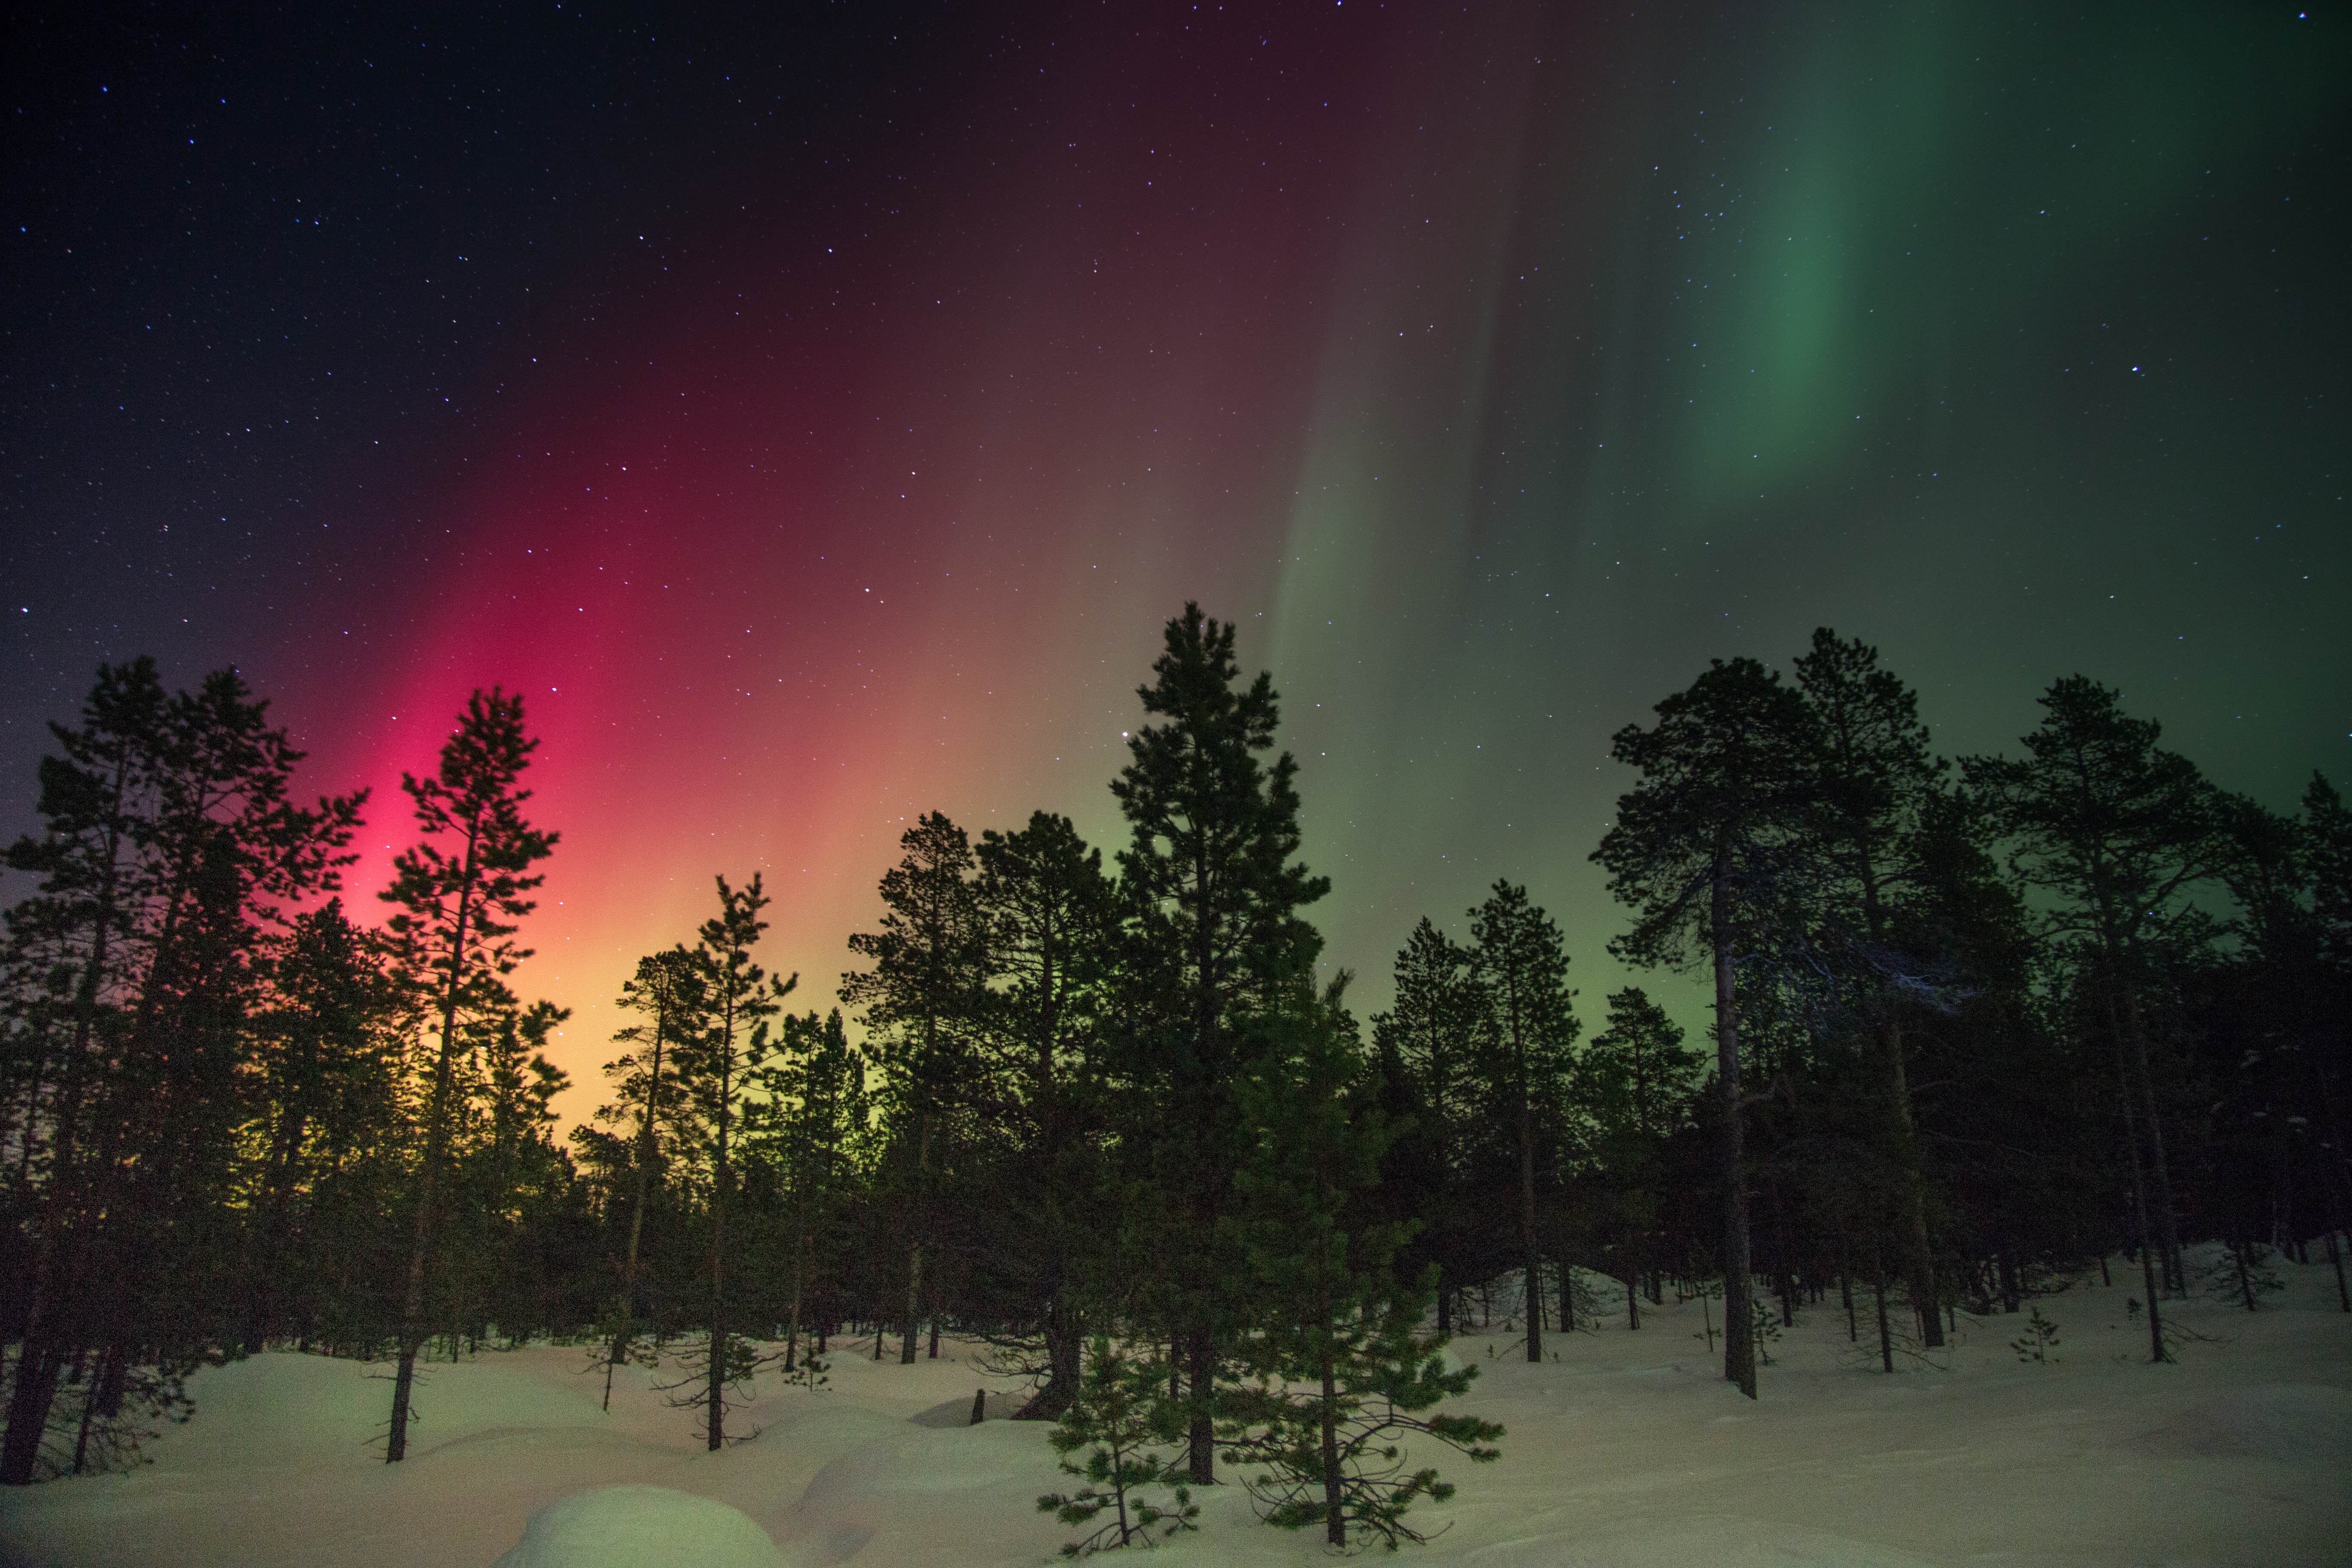
landscape, nature, forest, outdoor, snow, winter, sky, night, adventure, atmosphere, scenic, colourful, space, scenery, colorful, aurora, aurora borealis, polar, trees, north, lights, colors, astronomy, sweden, northern lights, borealis, scandinavia, physics, phenomenon